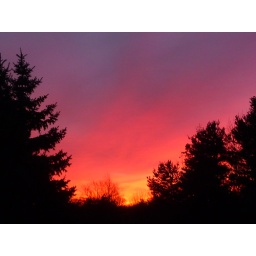
This photo was not altered in any way. I was just amazed at how bright orange the sky was this morning.